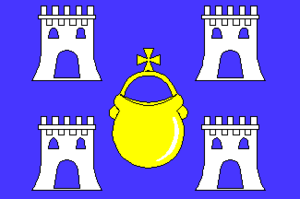
Baralla est une commune de la province de Lugo en Espagne située dans la communauté autonome de Galice.